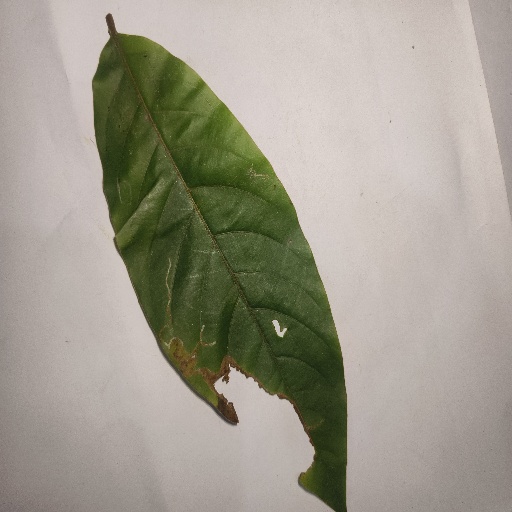
Species: HariTaki
Leaf condition: Bacterial Spot